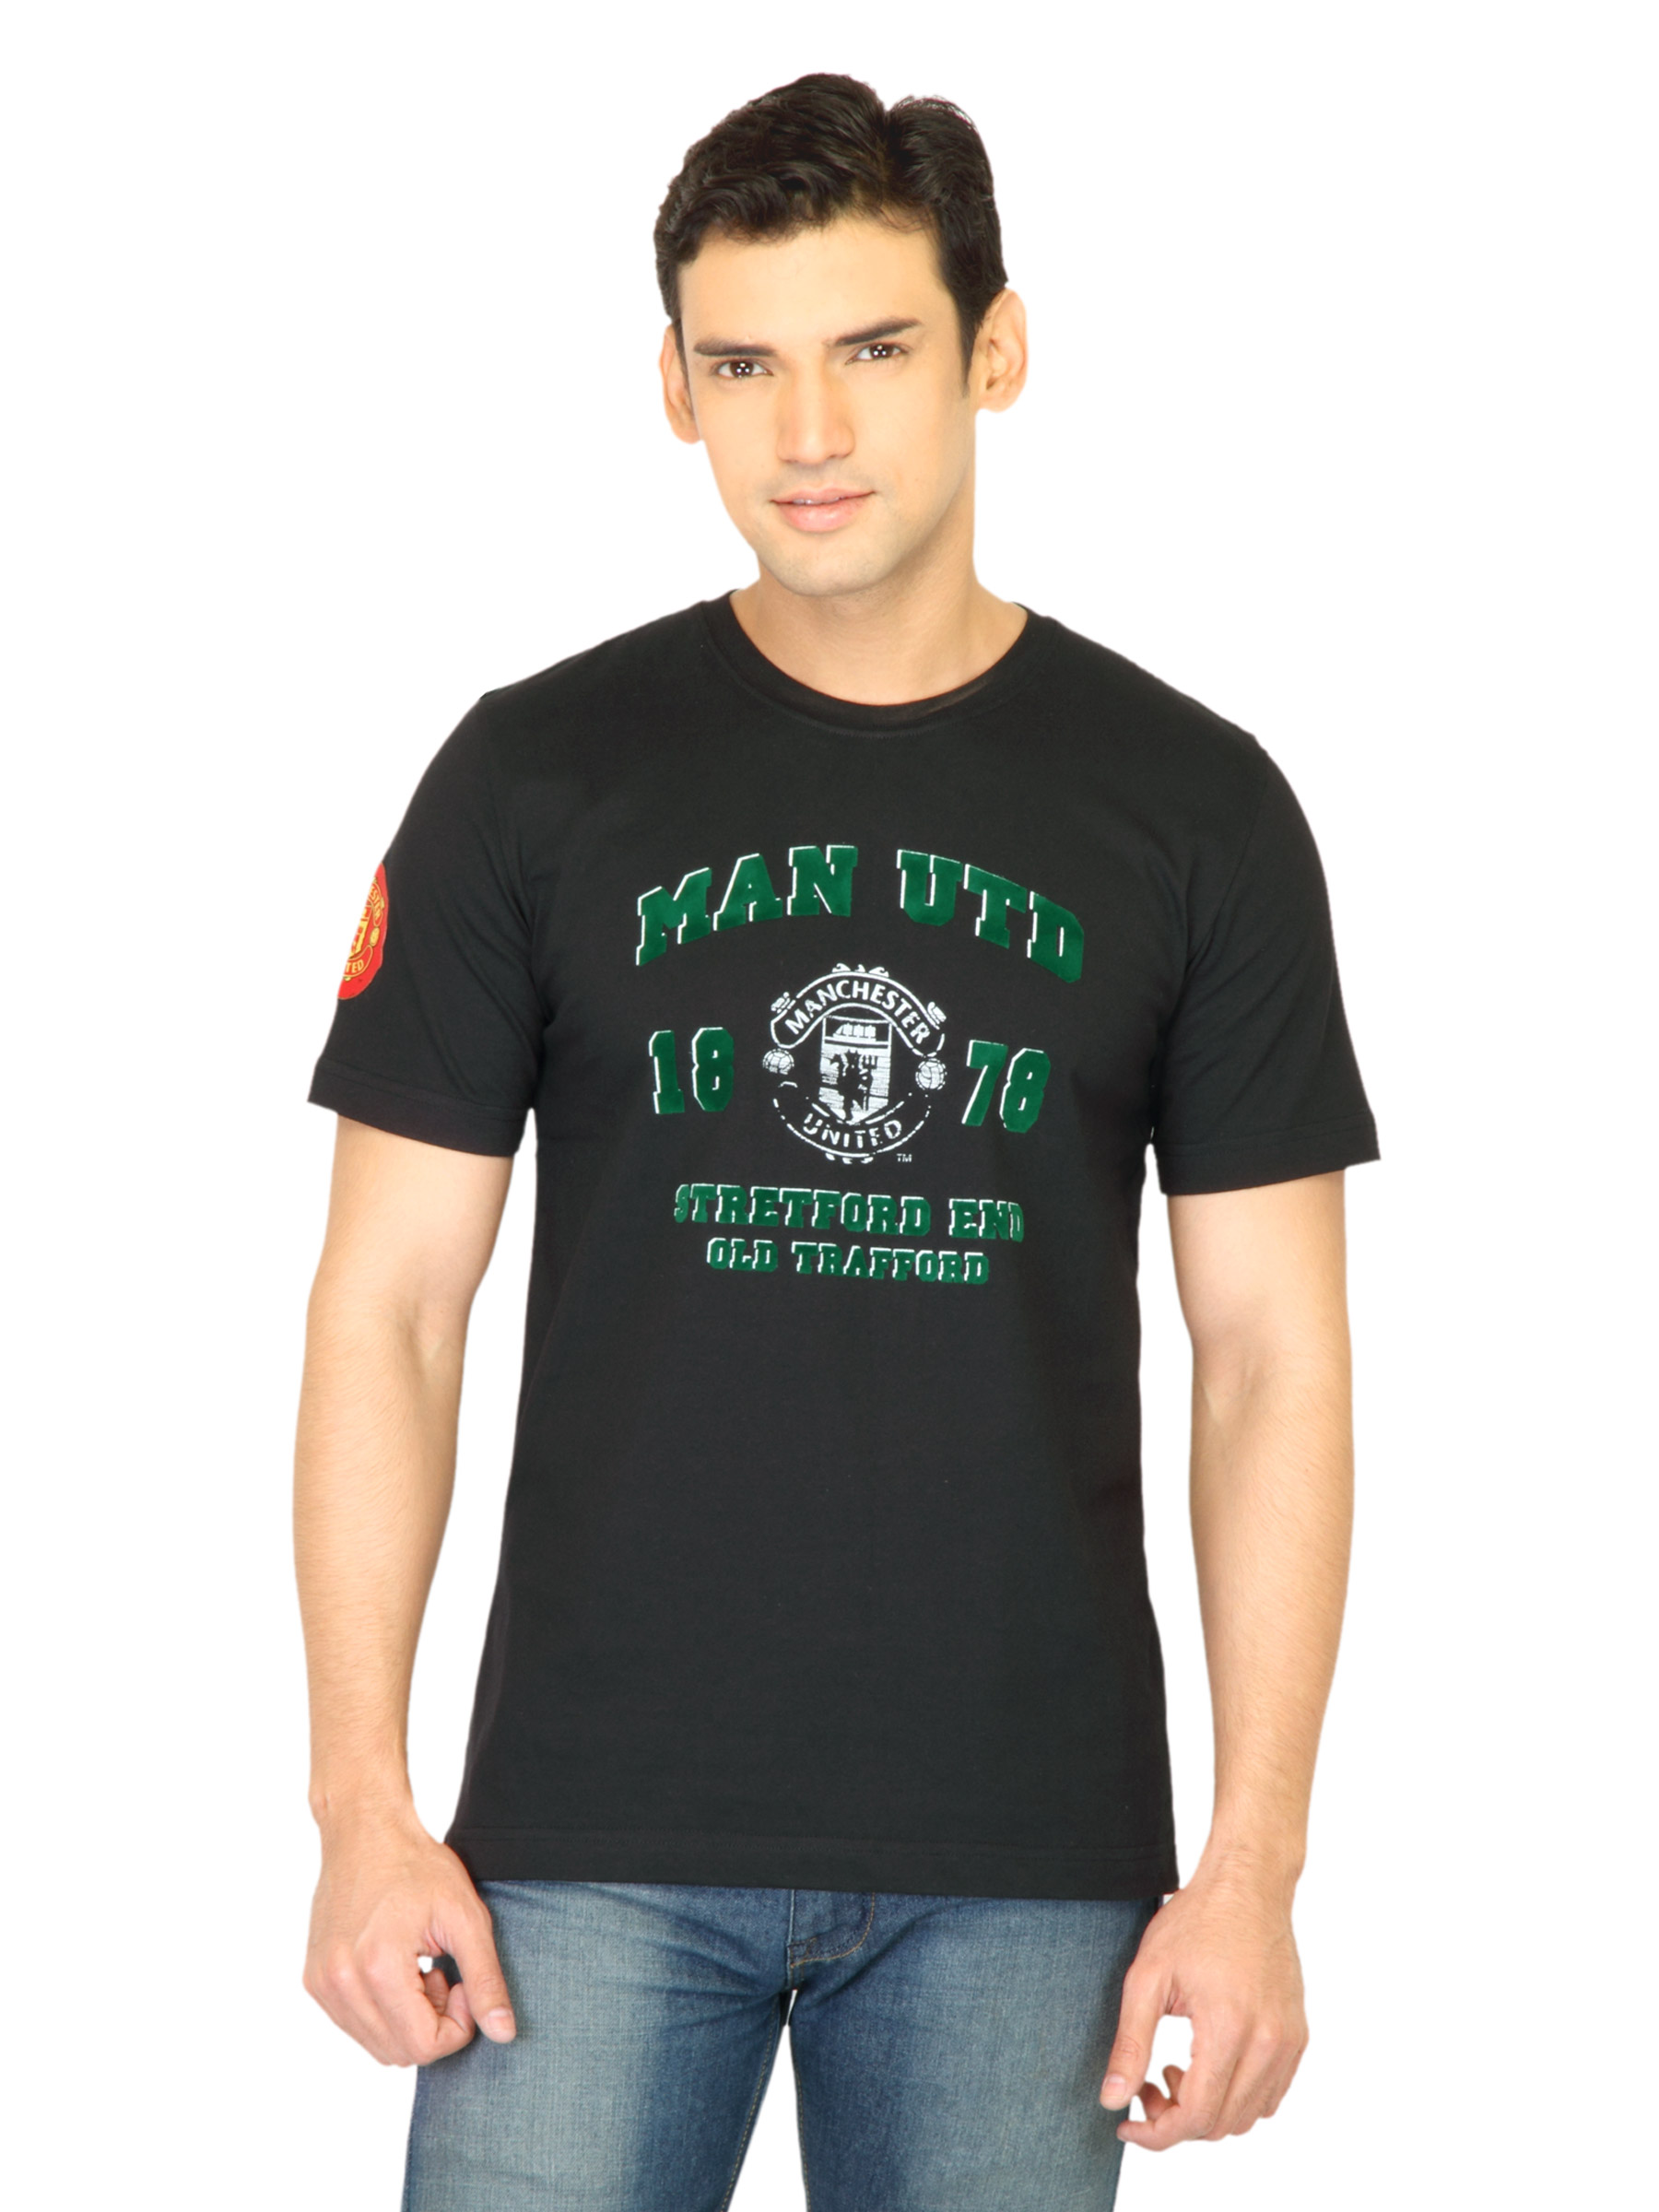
Manchester United Men Printed Black Tshirt
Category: Apparel / Topwear / Tshirts
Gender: Men
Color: Black
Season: Fall 2011
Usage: Casual